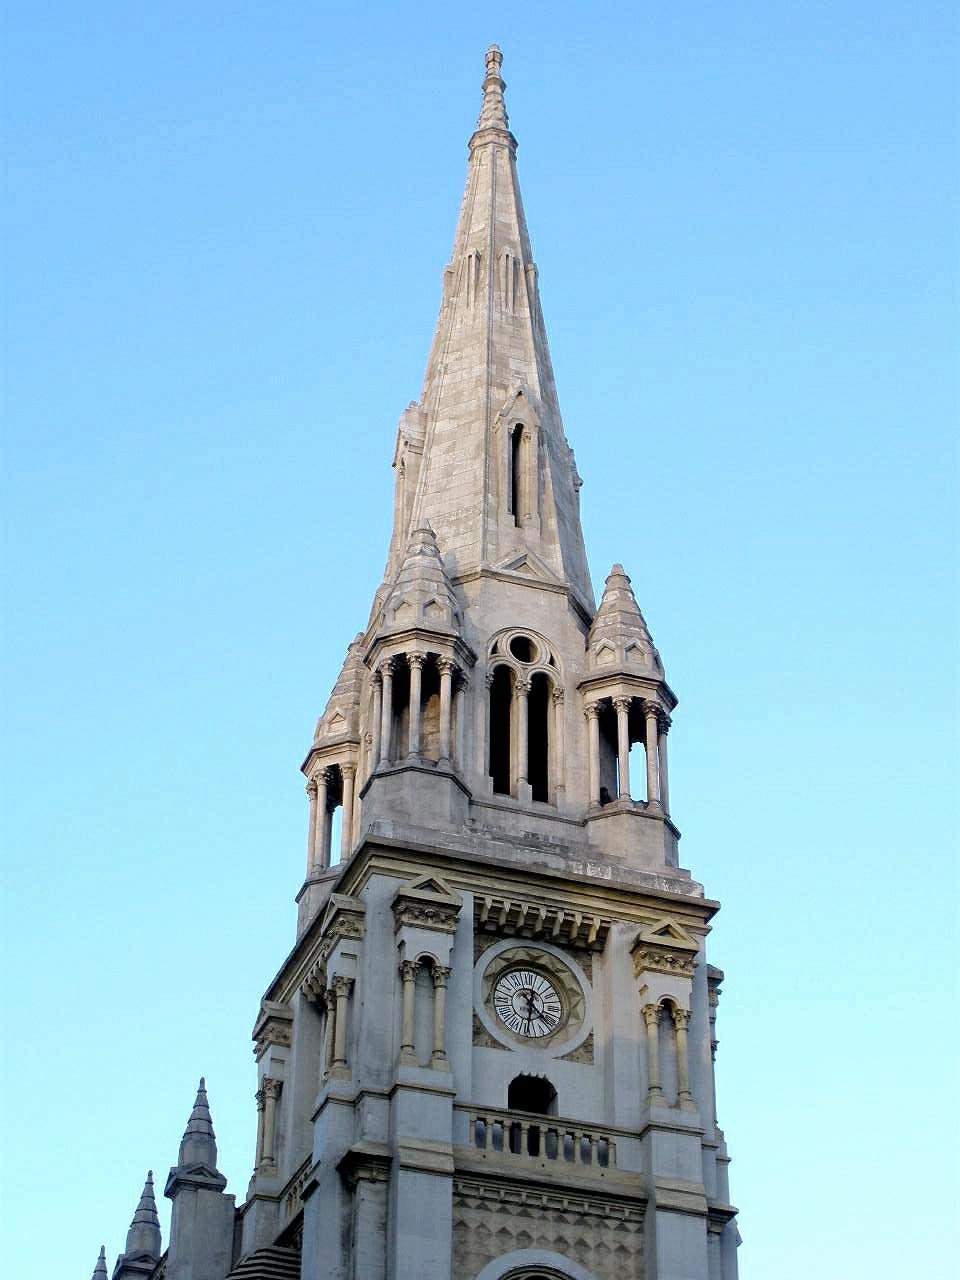
architecture, building, tower, landmark, facade, church, cathedral, place of worship, clock tower, bell tower, spain, spire, steeple, basilica, bilbao, gothic architecture, san jos de la monta a